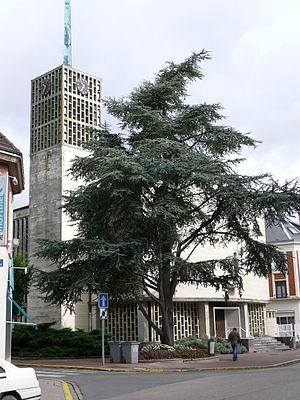
L'église moderne de Breteuil (Oise - Picardie - France)
Breteuil est une commune française située dans le département de l'Oise, en région Hauts-de-France, et qui fait partie de la région naturelle du Santerre.